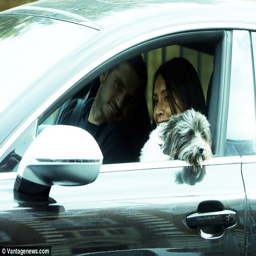
puppy love : the couple 's cute dog was seen accompanying them to the airport